List of space travellers by first flight

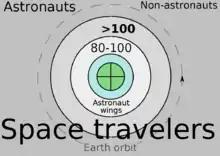
The Fédération Aéronautique Internationale (FAI) defines spaceflight as any flight over 100 kilometres in altitude – the two grey-shaded regions.

This is a list of space travelers by first flight. The table is listed in chronological order from the date of first flight. The table adheres to a common definition of a space traveller; the Fédération Aéronautique Internationale criterion of achieving an altitude higher than , thereby crossing the FAI-defined Kármán line. The criteria for determining who has achieved human spaceflight vary. Personnel who qualify only for the United States Astronaut Badge, awarded to those who achieve an altitude of , are listed at the X-15's highest flights and the VSS "Unity" test flights.